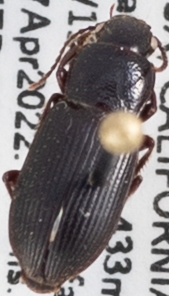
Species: Dicheirus piceus
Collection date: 2022-04-27
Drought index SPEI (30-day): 0.048
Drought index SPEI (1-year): -2.09
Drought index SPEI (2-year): -1.93